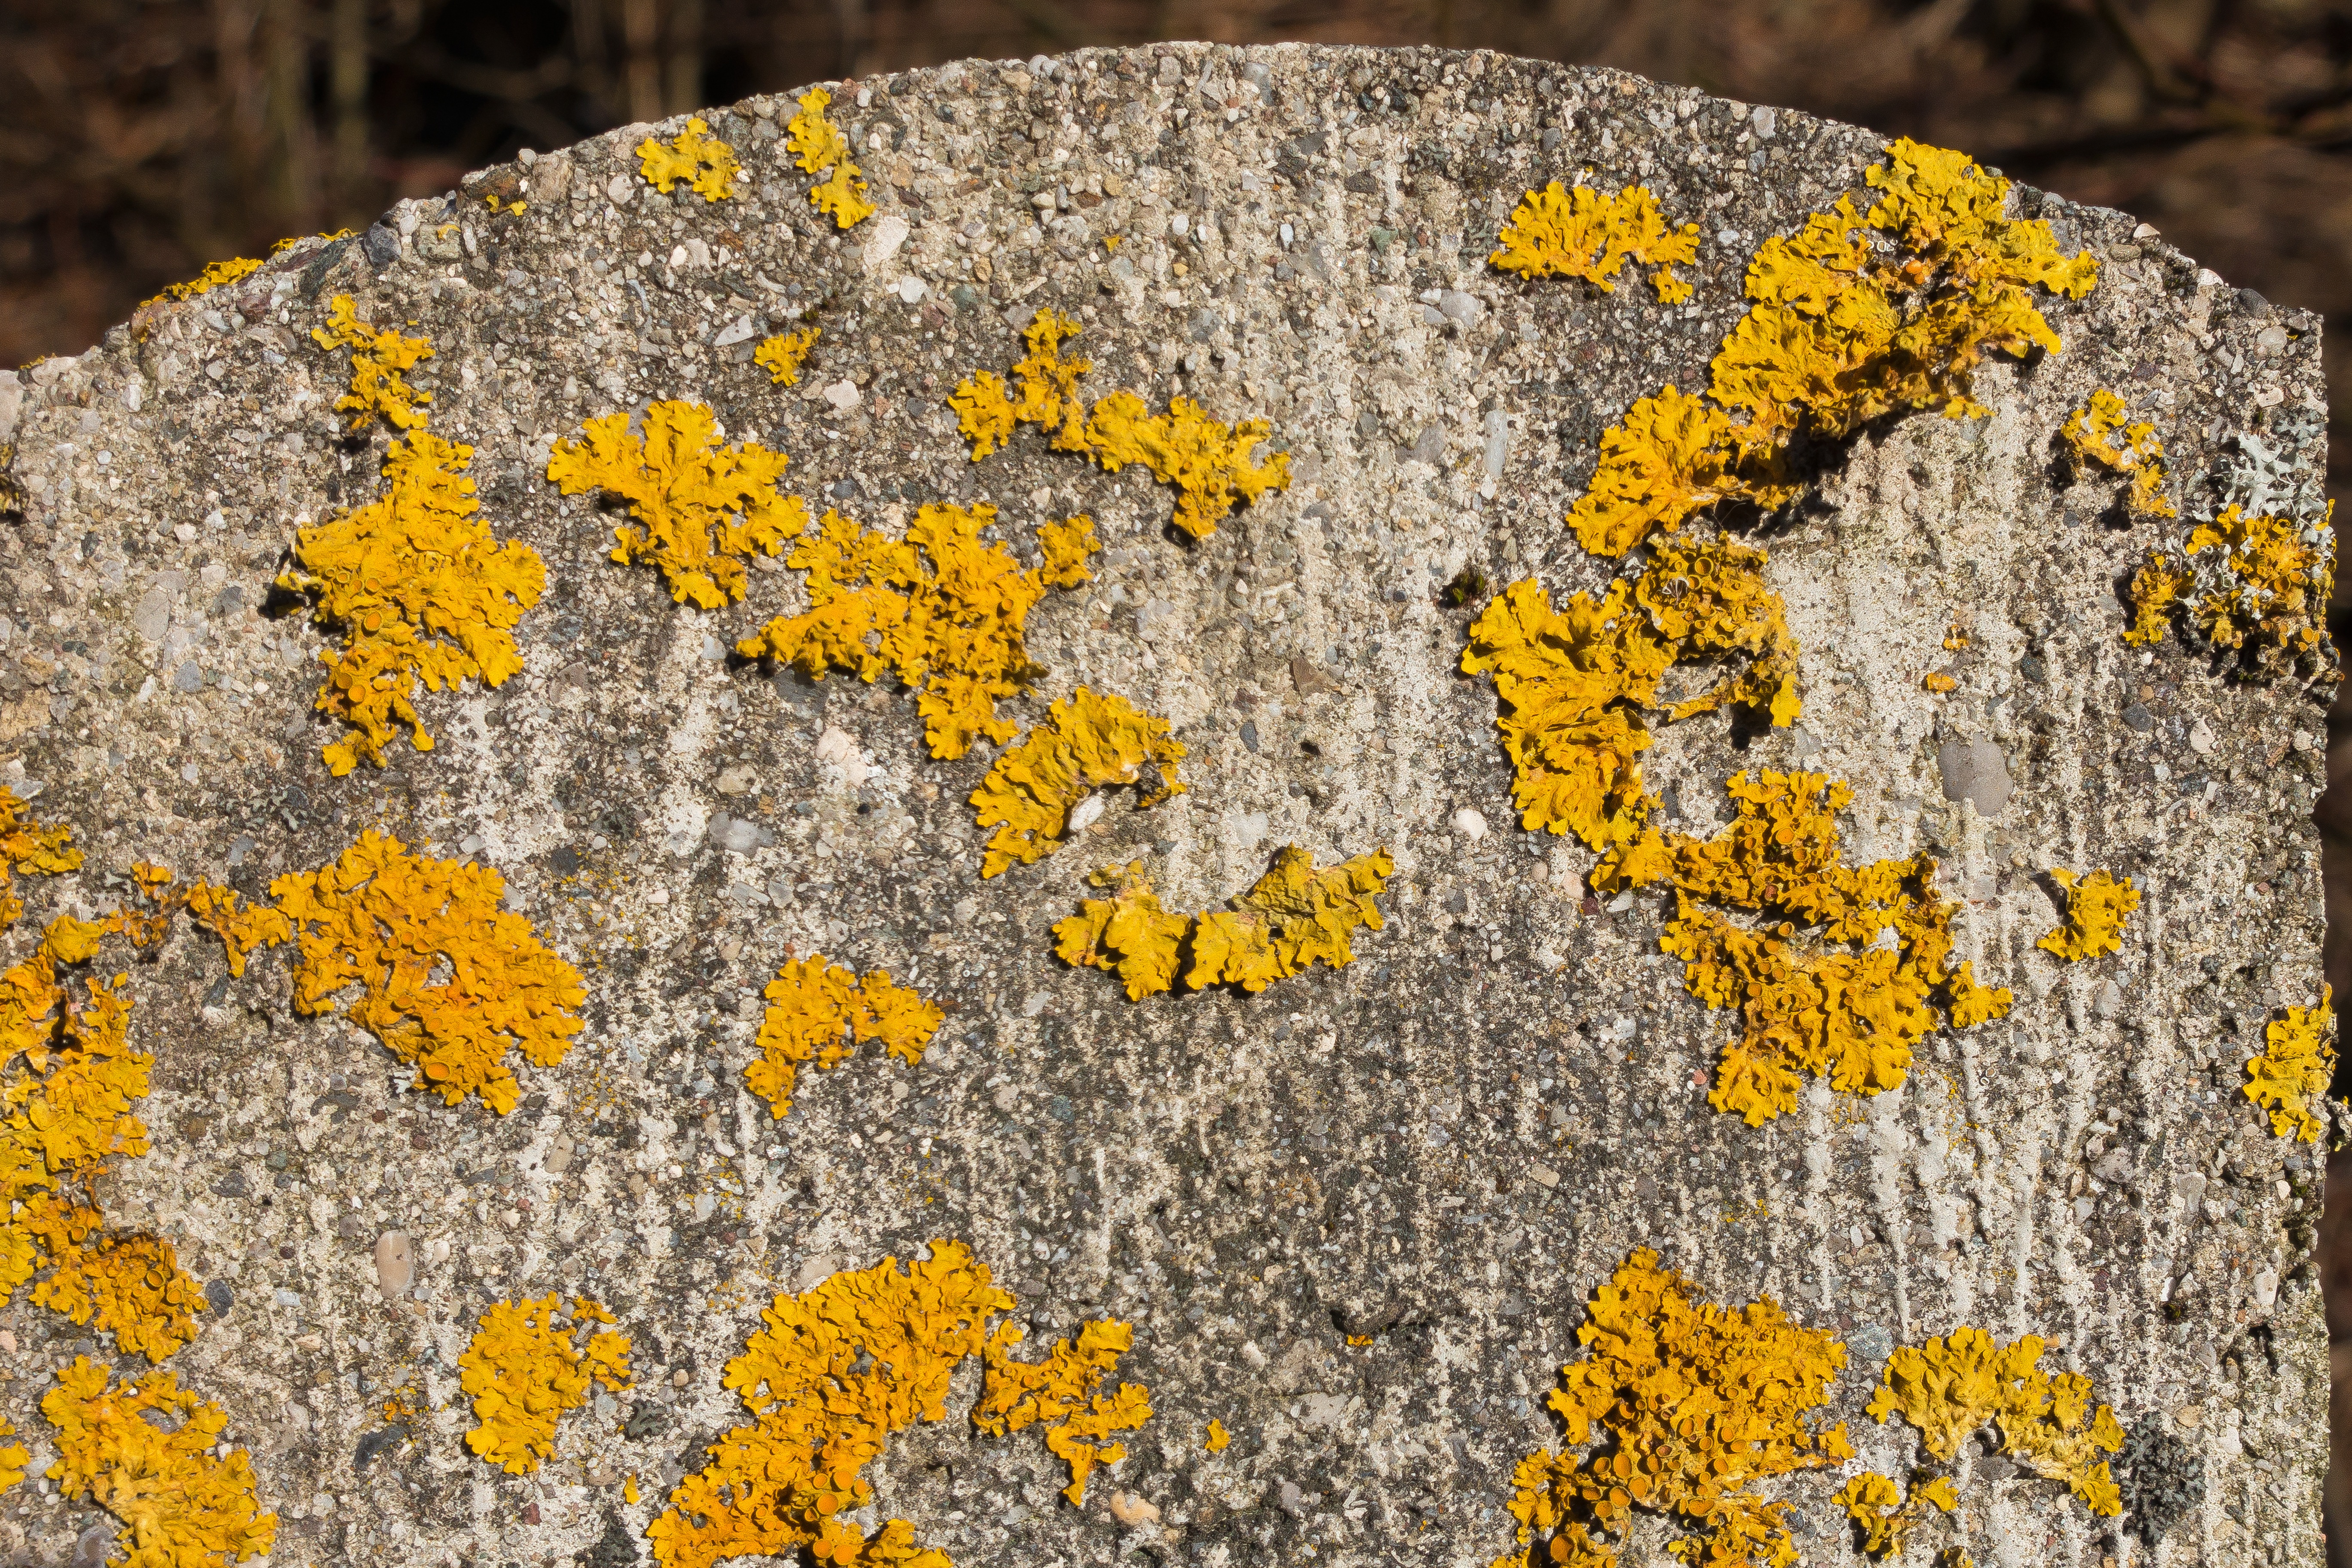
rock, plant, texture, leaf, flower, asphalt, orange, pattern, autumn, soil, botany, yellow, flora, concrete, lichen, background, fund, side light, cup shaped, stempen